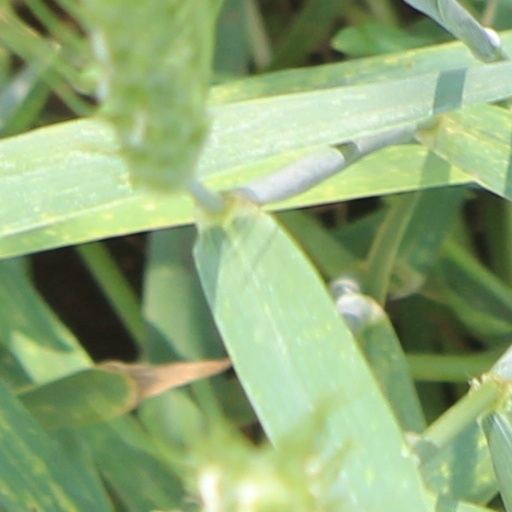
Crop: wheat